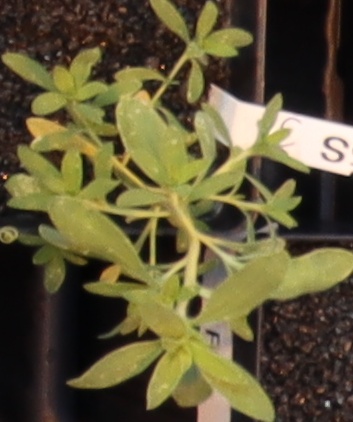
Label: Kochia